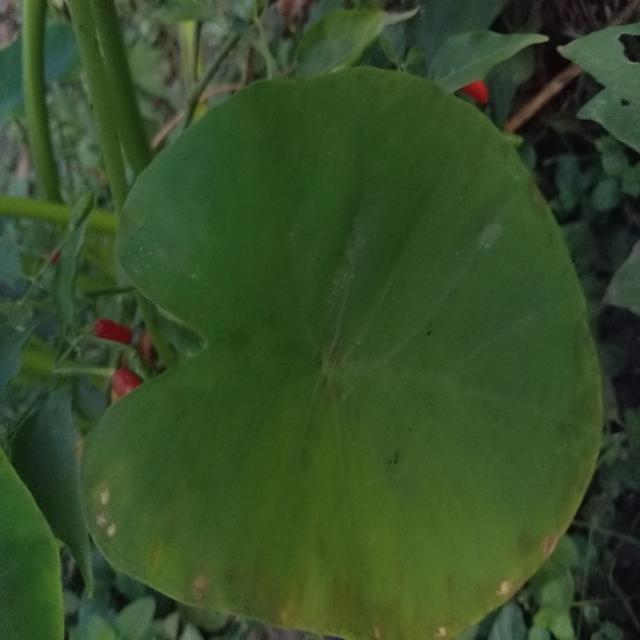
Label: Mid_Blight